Hertha BSC

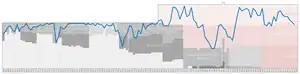
Historical chart of Hertha BSC league performance

Tensions between the western Allies and the Soviets occupying various sectors of the city, and the developing Cold War, led to chaotic conditions for football in the capital. Hertha was banned from playing against East German teams in the 1949–50 season after taking on several players and a coach who had fled the Dresden club SG Friedrichstadt for West Berlin. A number of sides from the eastern half of the city were forced from the Oberliga Berlin to the newly established DDR-Liga beginning with the 1950–51 season.